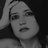
Emotion: sad